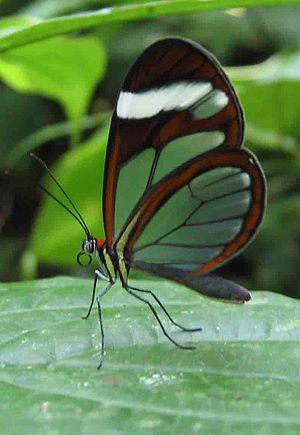
Le genre Greta regroupe des insectes lépidoptères diurnes de la famille des Nymphalidae.